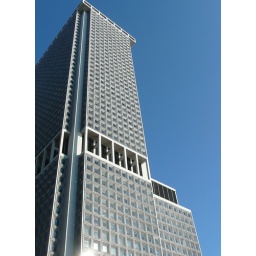
I don't know what building this is, but i loved the way it looked against the blue sky.